California Conservation Corps

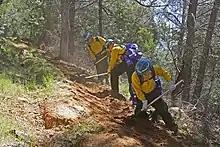
Conservation Corpsmembers cutting fire control line

Following the end of his governorship, Brown's successor, Governor George Deukmejian, signed legislation to eliminate the CCC's sunset clause by making it a permanent department under the California Resources Agency in 1983.